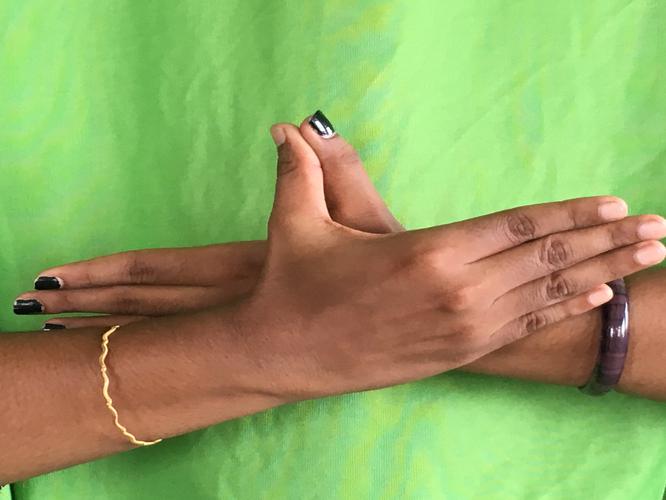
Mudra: Garuda
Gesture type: double_hand